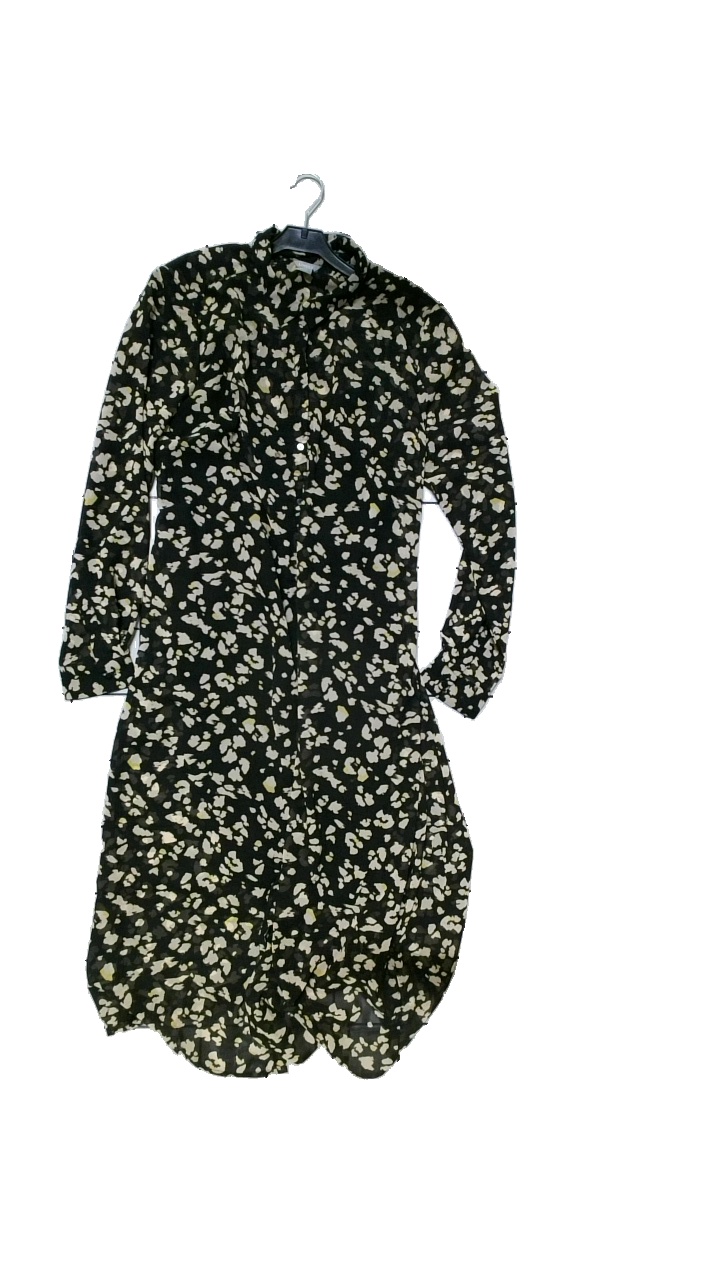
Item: Dress (Ladies)
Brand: Lindex
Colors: Black, Yellow
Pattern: Animal print
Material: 100% polyester
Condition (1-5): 5
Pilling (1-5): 5
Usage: Reuse
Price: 100-150